Berkhamsted

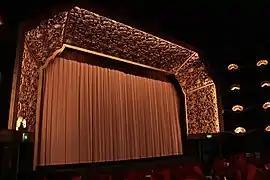
Interior of The Rex cinema, Berkhamsted

In the 1970s, the town adopted a three-tier state school education system, but reverted to the two-tier system of primary and secondary schools in 2013.